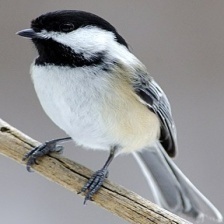
Species: BLACK-CAPPED CHICKADEE
Scientific name: POECILE ATRICAPILLUS
ImageNet parent category: chickadee